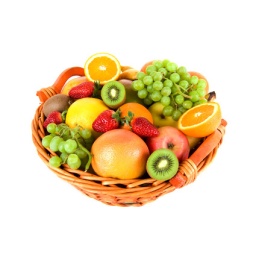
Fresh fruit in the basket against a white background